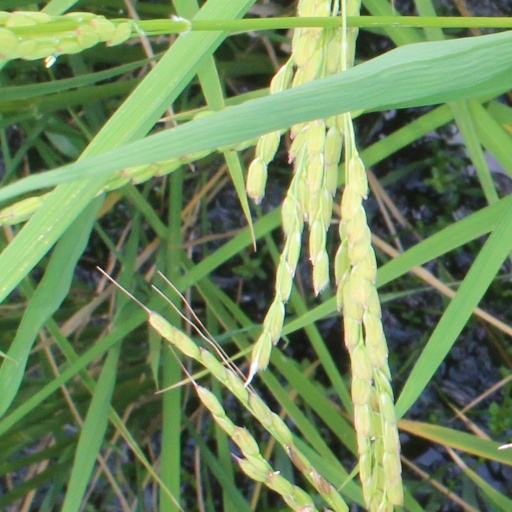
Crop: rice